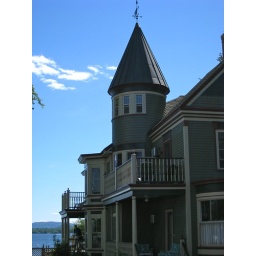
we found this pretty little house by accident on the shores of lake winnipesaukee.